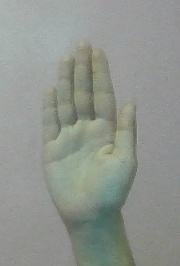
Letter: seen